NBCNews.com

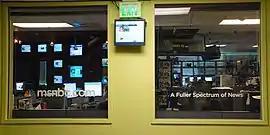
NBCNews.com's main newsroom in Redmond, Washington

NBCNews.com covers national and international news of general interest, using original and wire service reporting, as well as videos from the network's television division, and partners including "The New York Times".